Religion in Malaysia

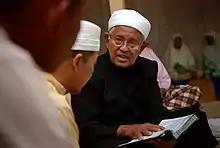
An Ustaz reading during a Malay wedding

Islam is the predominant religion of the country and is recognised as the state's official religion. It is practised by about 63 percent of Malaysians. Many Muslim holy days are national holidays, including the end of Ramadan, the end of the Hajj, and the birthday of Muhammad. Islam is thought to have been brought to Malaysia around the 12th century by Indian traders. In the early 15th century the Malacca Sultanate, commonly considered the first independent state in the peninsula, was founded. Led by a Muslim prince the influence of Malacca led to the spread of Islam throughout the Malay population.